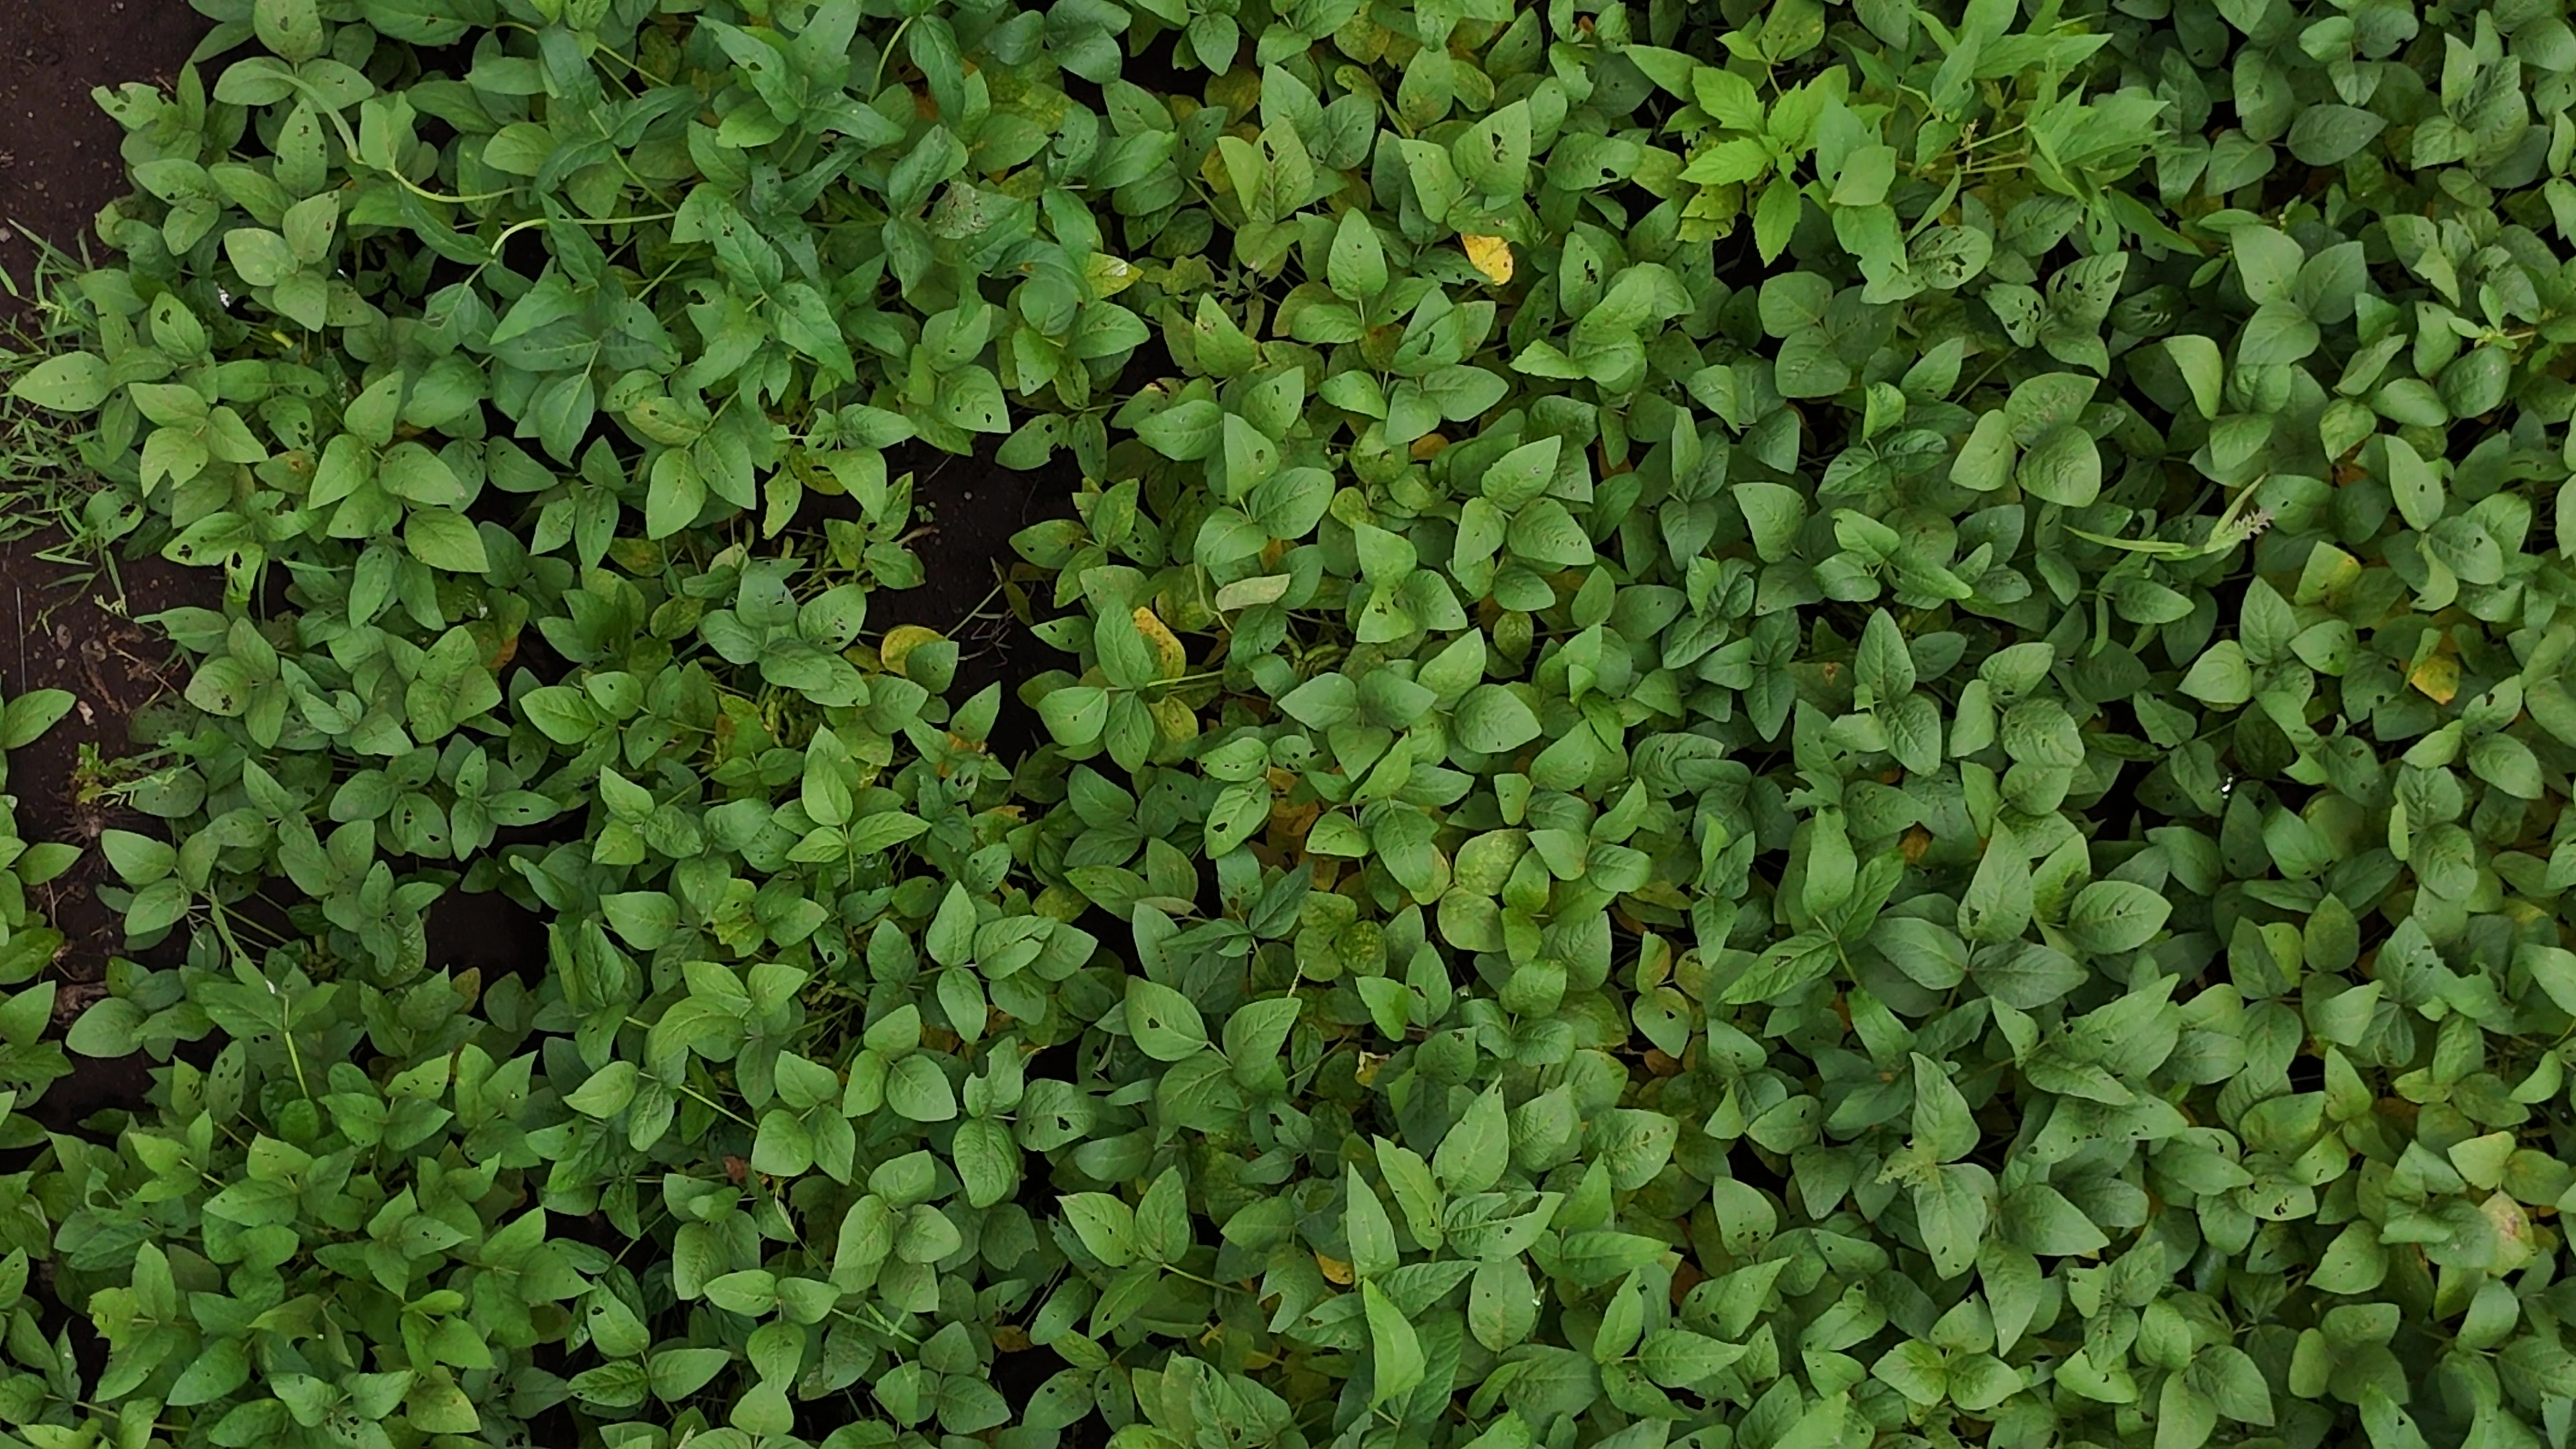
Label: Mosaic